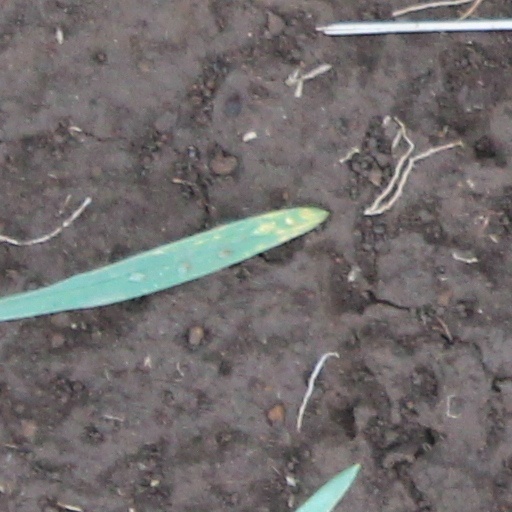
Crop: wheat